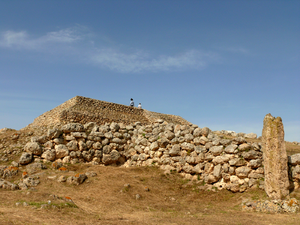
L'Italie possède une histoire qui est intimement liée à l'Europe et au bassin méditerranéen.
Le mont d'Accoddi est un site archéologique mégalithique situé en Sardaigne entre Sassari et Porto Torres. La première phase de construction est sans doute contemporaine de la culture d'Ozieri, entre 4300 et 3700 av. J.-C. Le site a été découvert en 1947 et exploré en 1954.